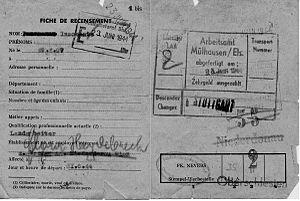
Fiche de recensement de déportation de travailleur au camp de Heydebreck en juin 1944
Heydebreck est un camp de travailleurs en Haute-Silésie, voisin d'un kommando du camp de la mort d'Auschwitz.